Boccherini Inlet

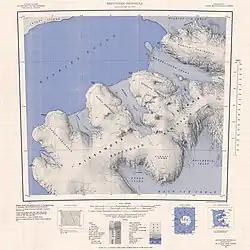
Boccherini Inlet

Boccherini Inlet is an ice-filled inlet, long and wide, lying between Bennett Dome (to the west) and Shostakovich Peninsula (lying southeast of Boccherini Inlet), which indents the south side of Beethoven Peninsula and forms the northern extremity of the Bach Ice Shelf in Alexander Island. It was first mapped from air photos taken by the Ronne Antarctic Research Expedition, 1947–48, by Derek J.H. Searle of the Falkland Islands Dependencies Survey in 1960, and named by the UK Antarctic Place-Names Committee for Luigi Boccherini, the Italian composer.